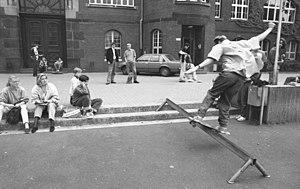
Un skateboard ou skate ou plus rarement une planche à roulettes est un objet composé d'un plateau sous lequel sont fixés deux essieux maintenant chacun deux roues.